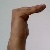
The image shows a hand gesture representing a space in Indian Sign Language.